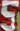
Number: 5